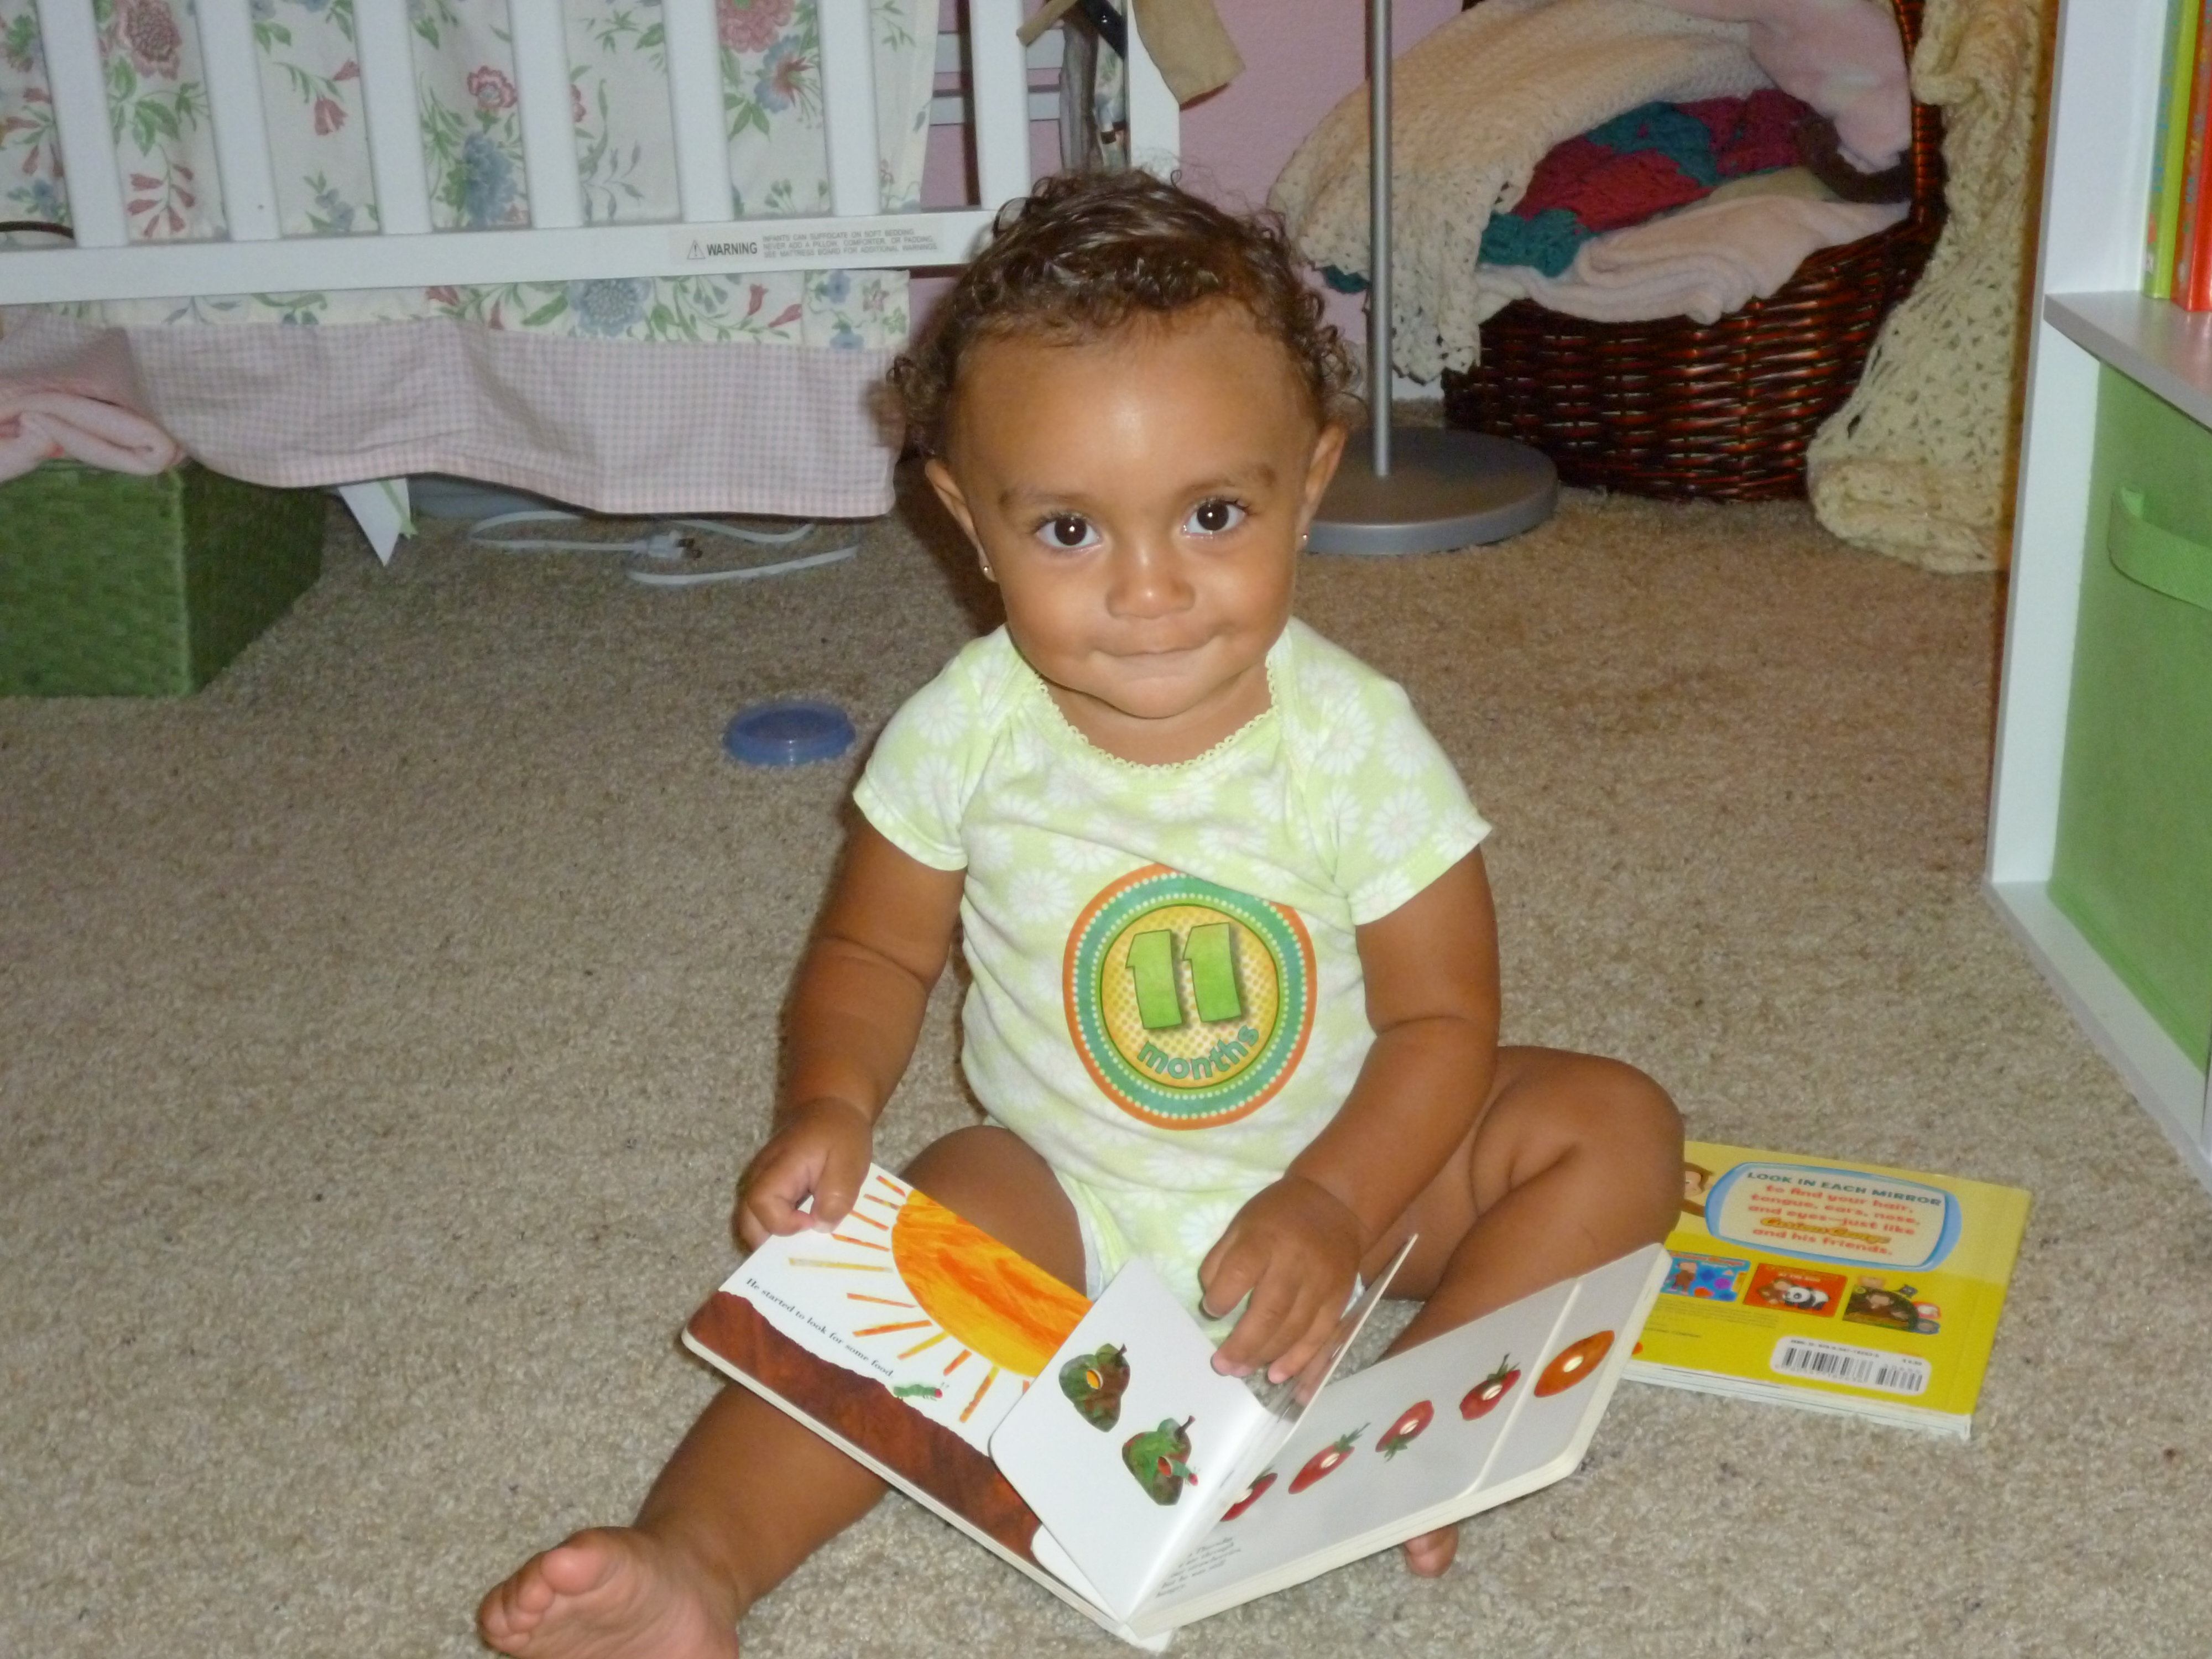
book, person, white, play, cute, reading, child, black, baby, creativecommons, infant, toddler, day, 11, adorable, mexican, mixed, racial, months, bi, human positions